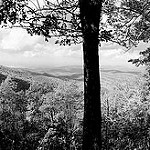
Label: B & W